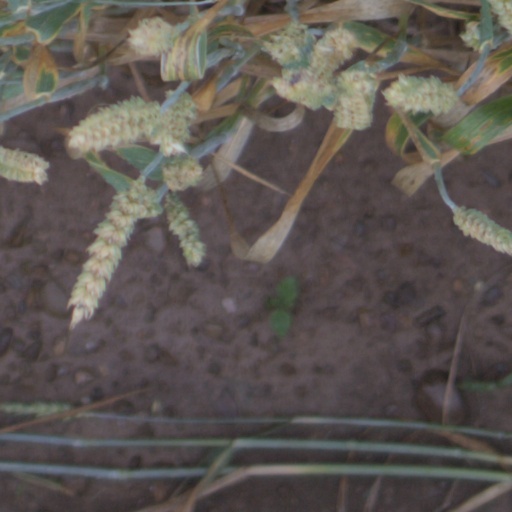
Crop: wheat